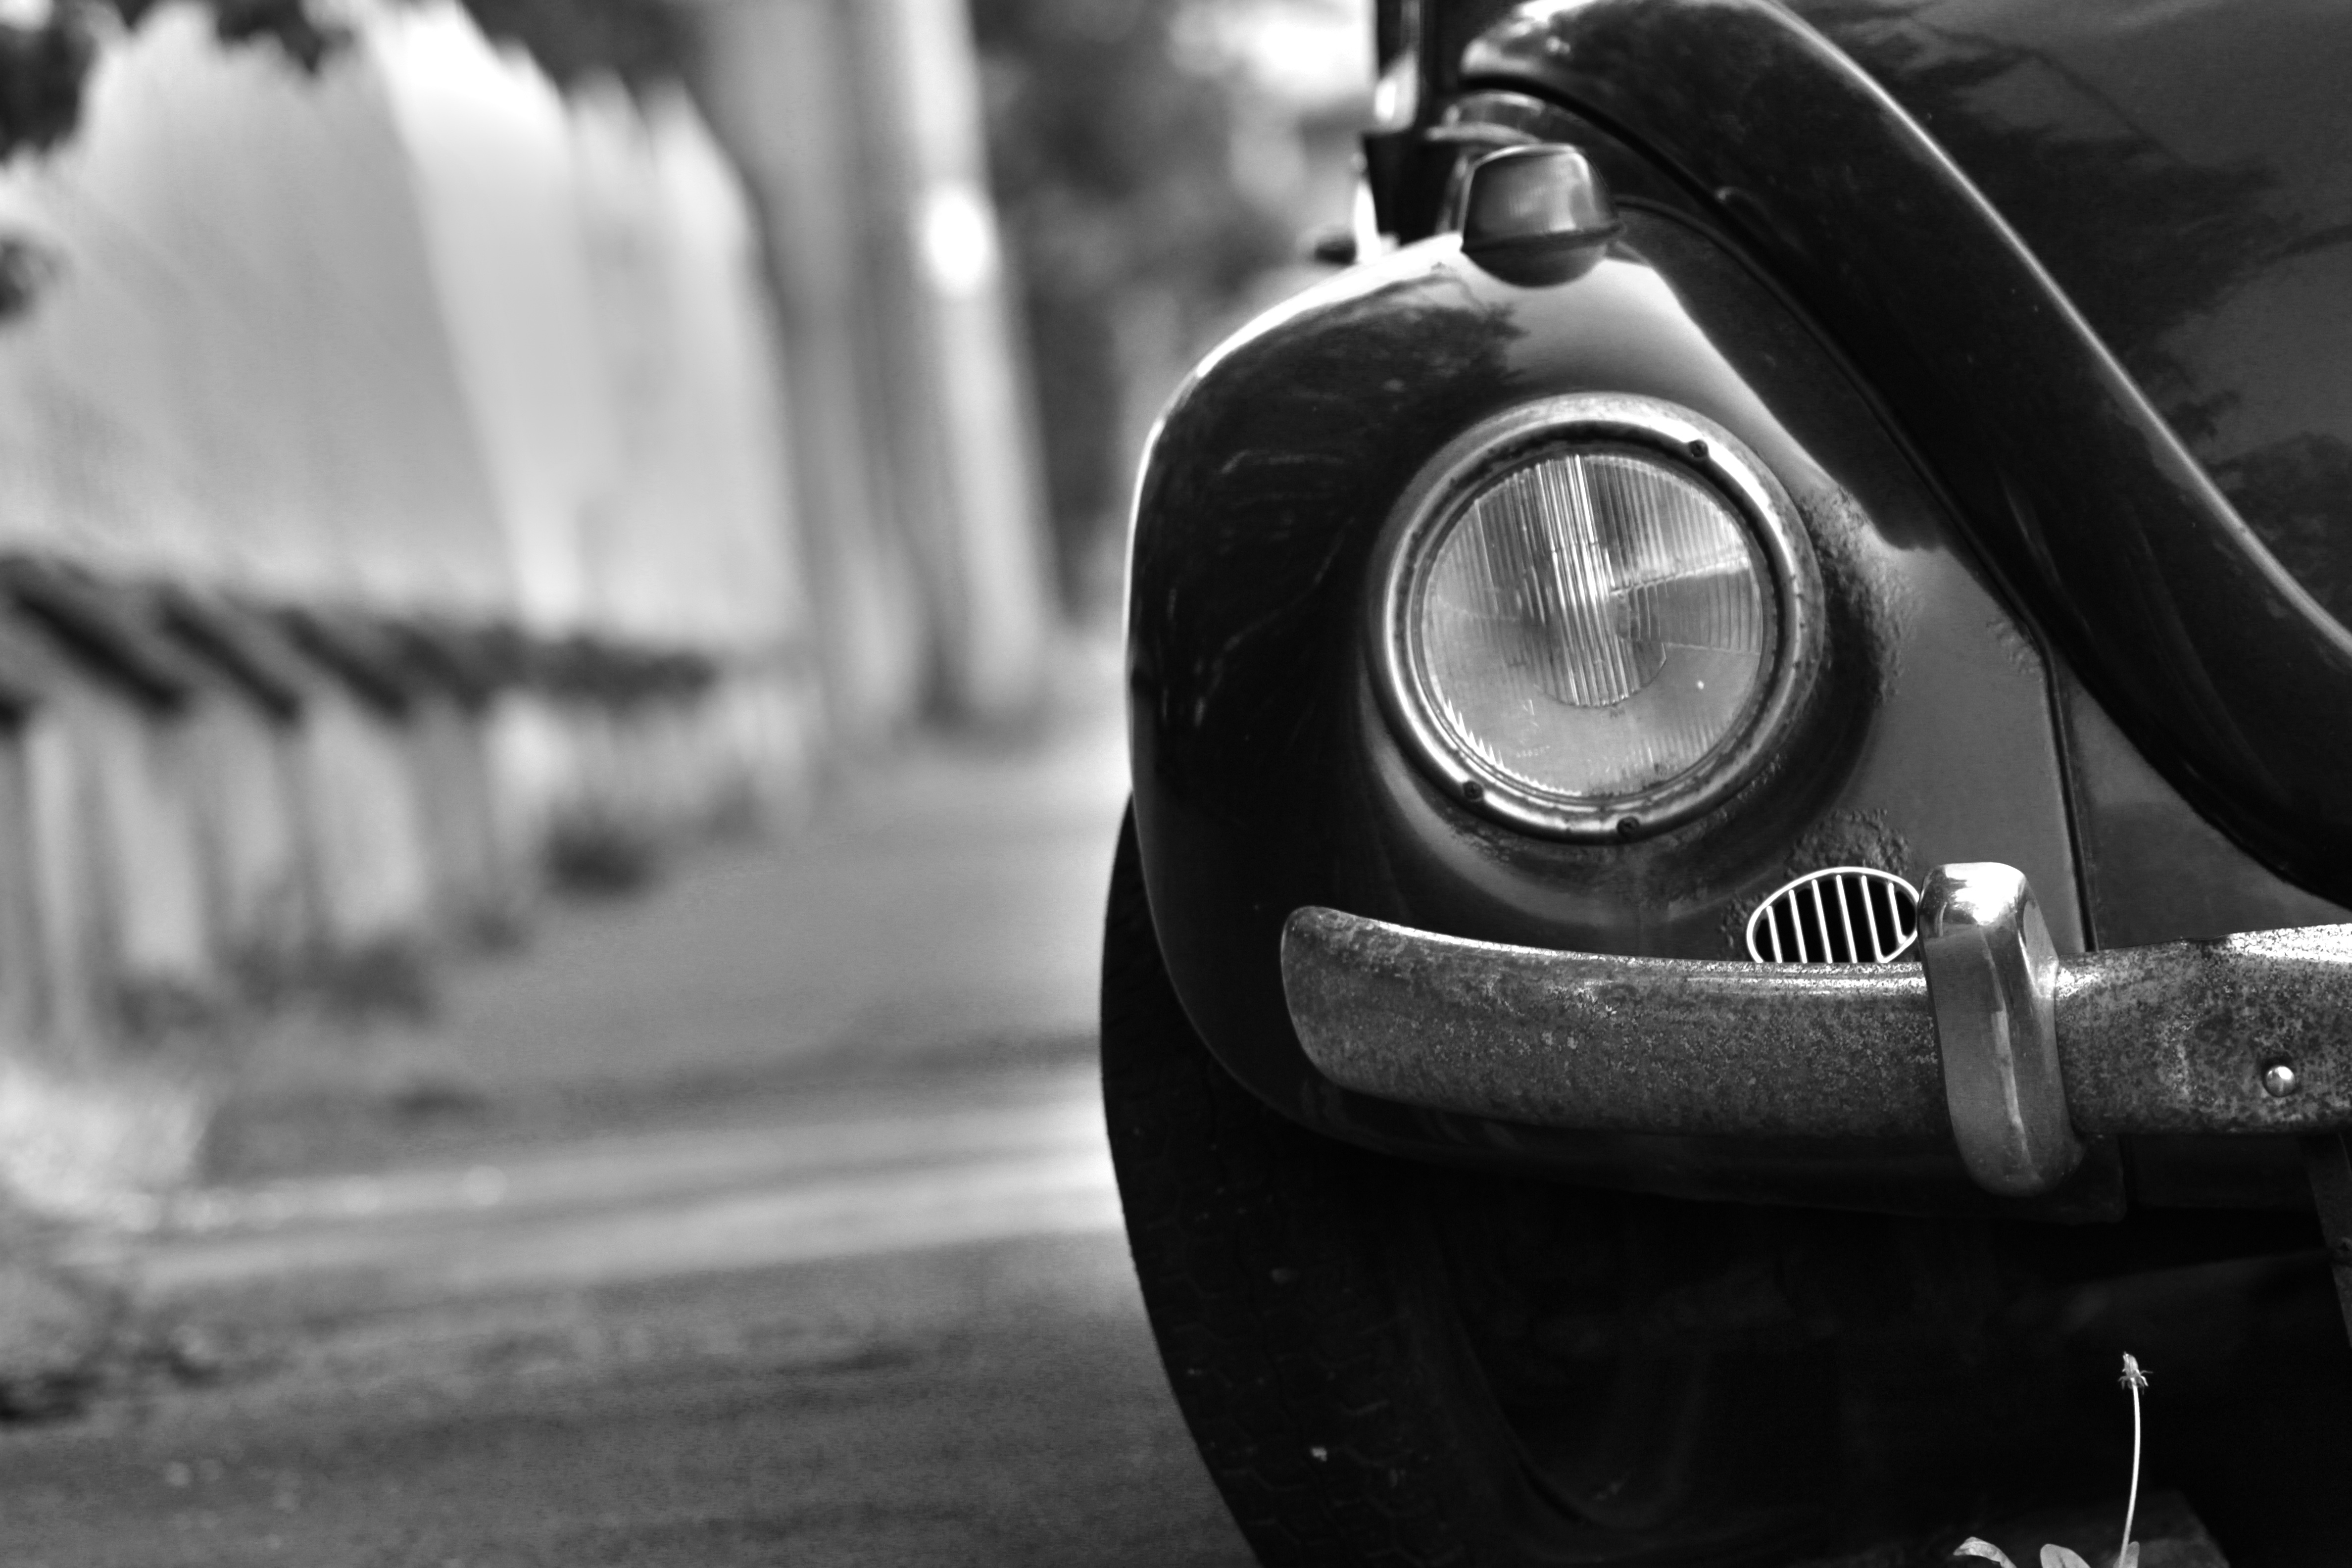
light, black and white, white, car, photography, wheel, driving, vehicle, motorcycle, black, monochrome, reflex camera, digital camera, land vehicle, monochrome photography, digital slr, automobile make, single lens reflex camera, automotive design